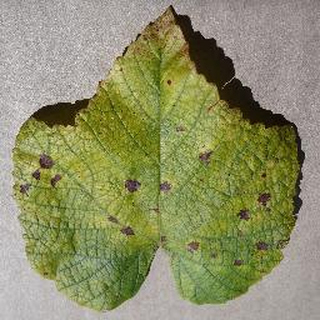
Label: grape_leaf_blight